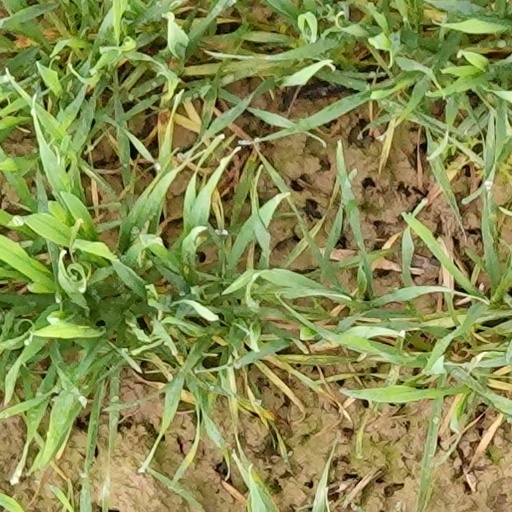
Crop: wheat